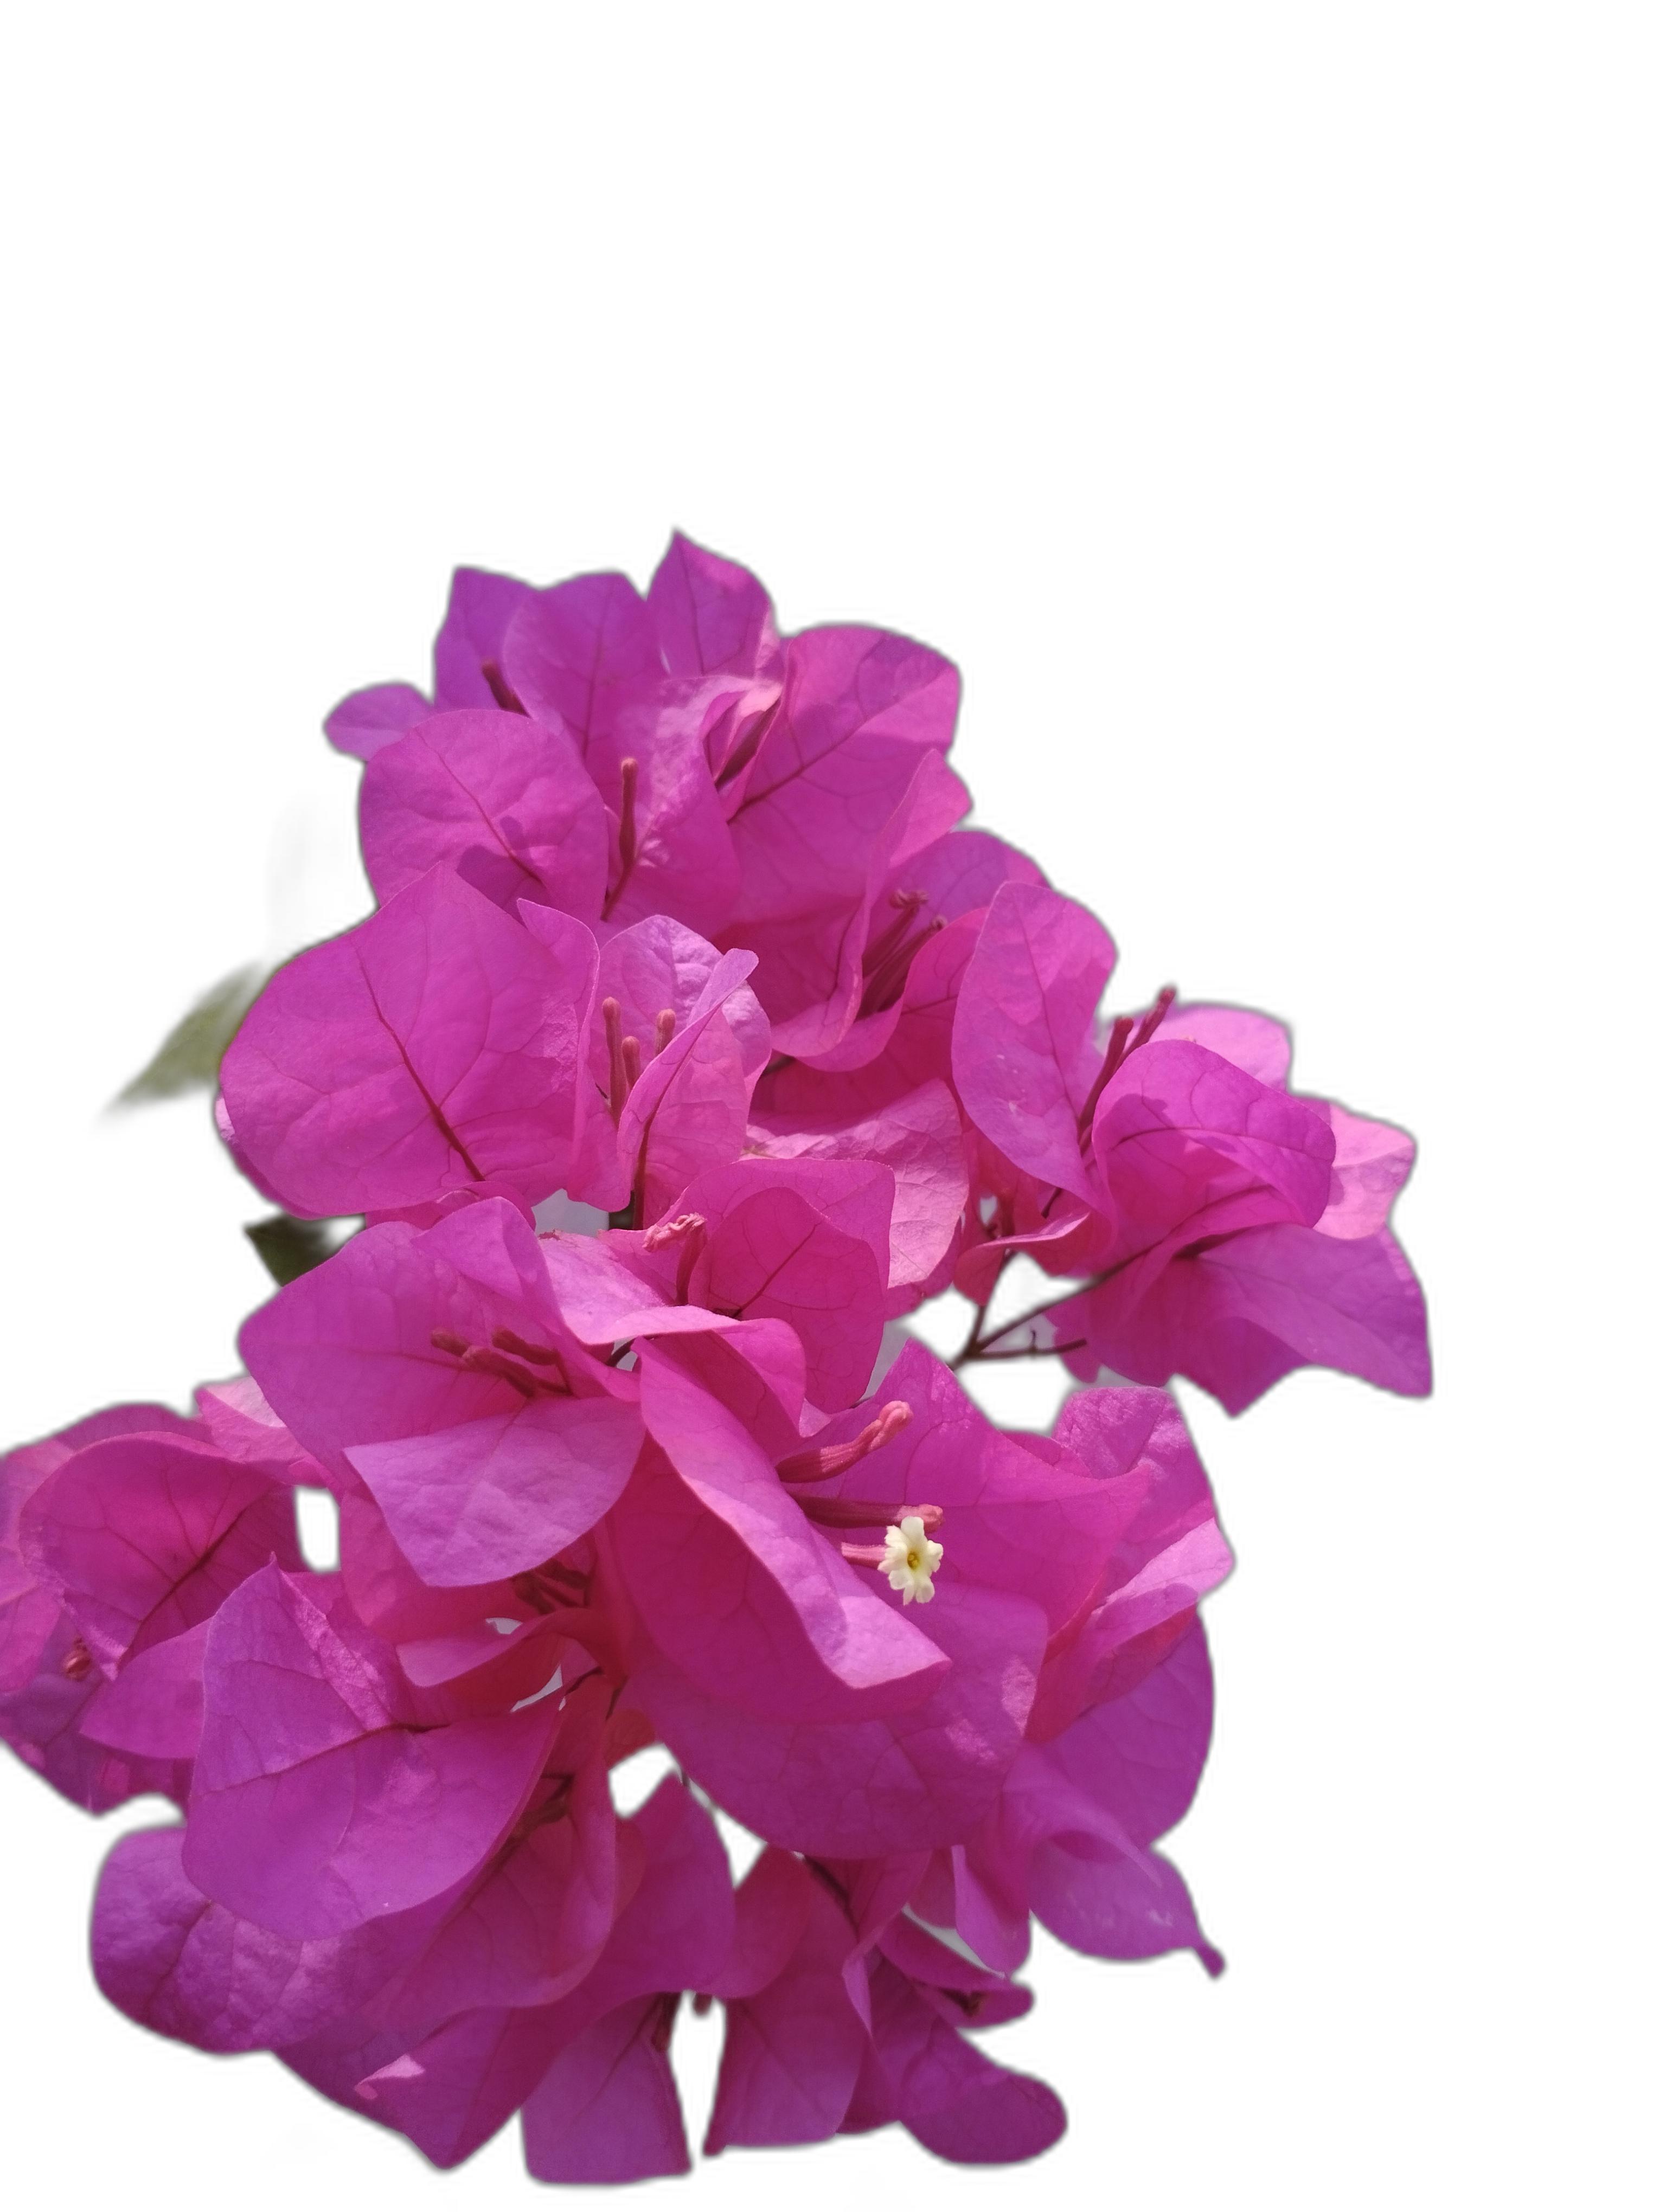
Label: Bougainvillea